Answer in natural language. Which object is closer to brown square dining table, black modern high-back chair (highlighted by a blue box) or black modern high-back chair (highlighted by a green box)? Choose between the following options: black modern high-back chair (highlighted by a green box) or black modern high-back chair (highlighted by a blue box)
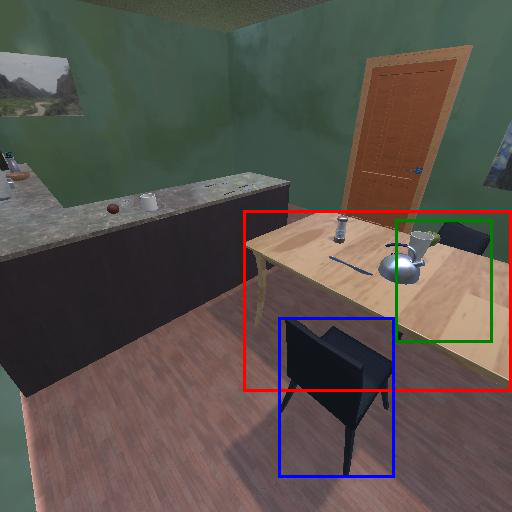
<answer>black modern high-back chair (highlighted by a blue box)</answer>